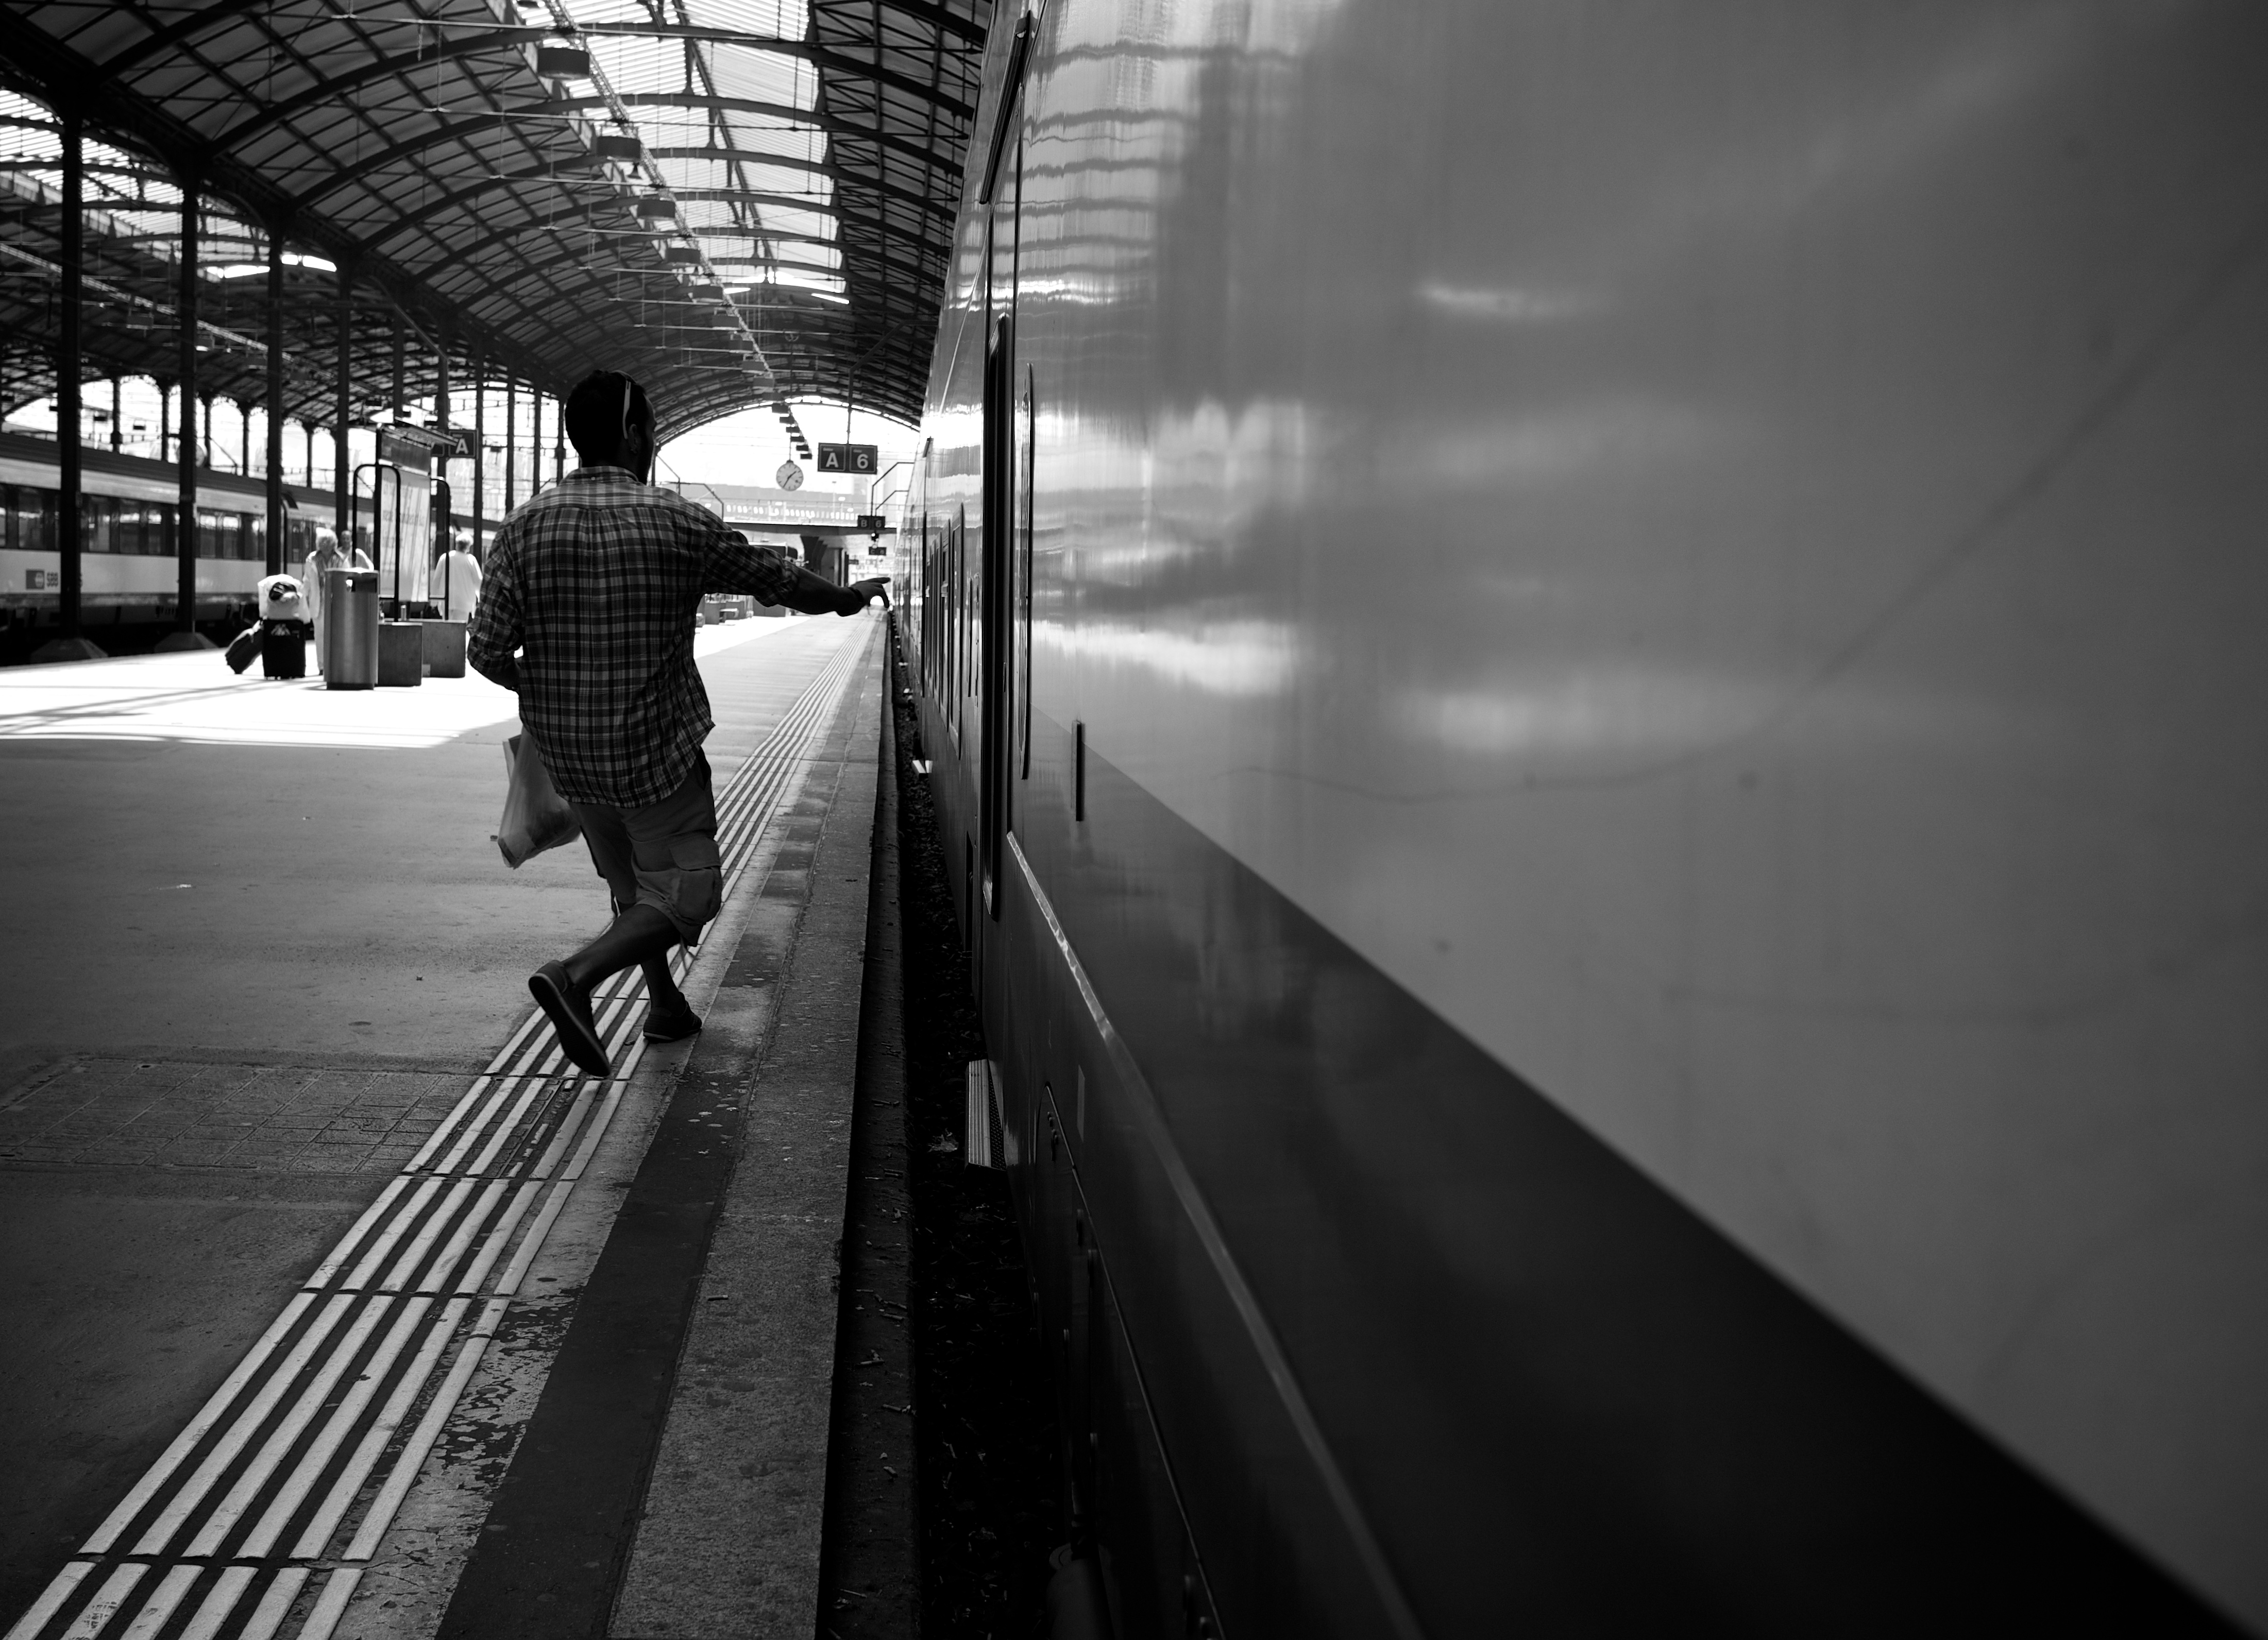
light, black and white, white, street, photography, ebook, transport, line, shadow, training, darkness, black, monochrome, public transport, streetphotography, flickr, thomas, video, infrastructure, symmetry, olympus, snapshot, luzern, omd, fuji, shape, leica, monochrom, leuthard, hcb, thomasleuthard, monochrome photography, film noir